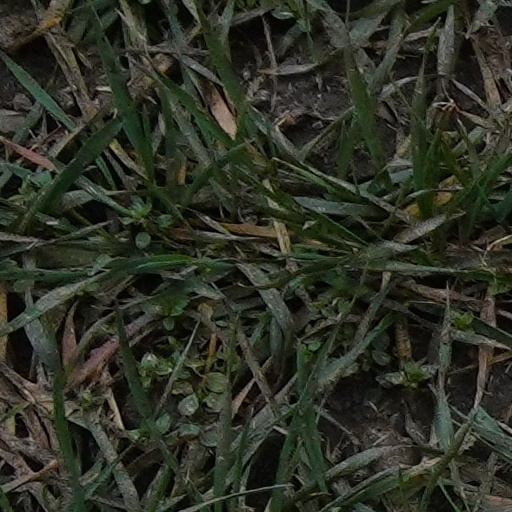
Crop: wheat